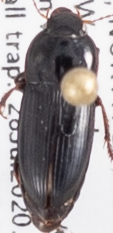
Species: Harpalus opacipennis
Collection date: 2020-07-28
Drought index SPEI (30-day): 0.03
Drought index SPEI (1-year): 1.01
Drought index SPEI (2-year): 1.28